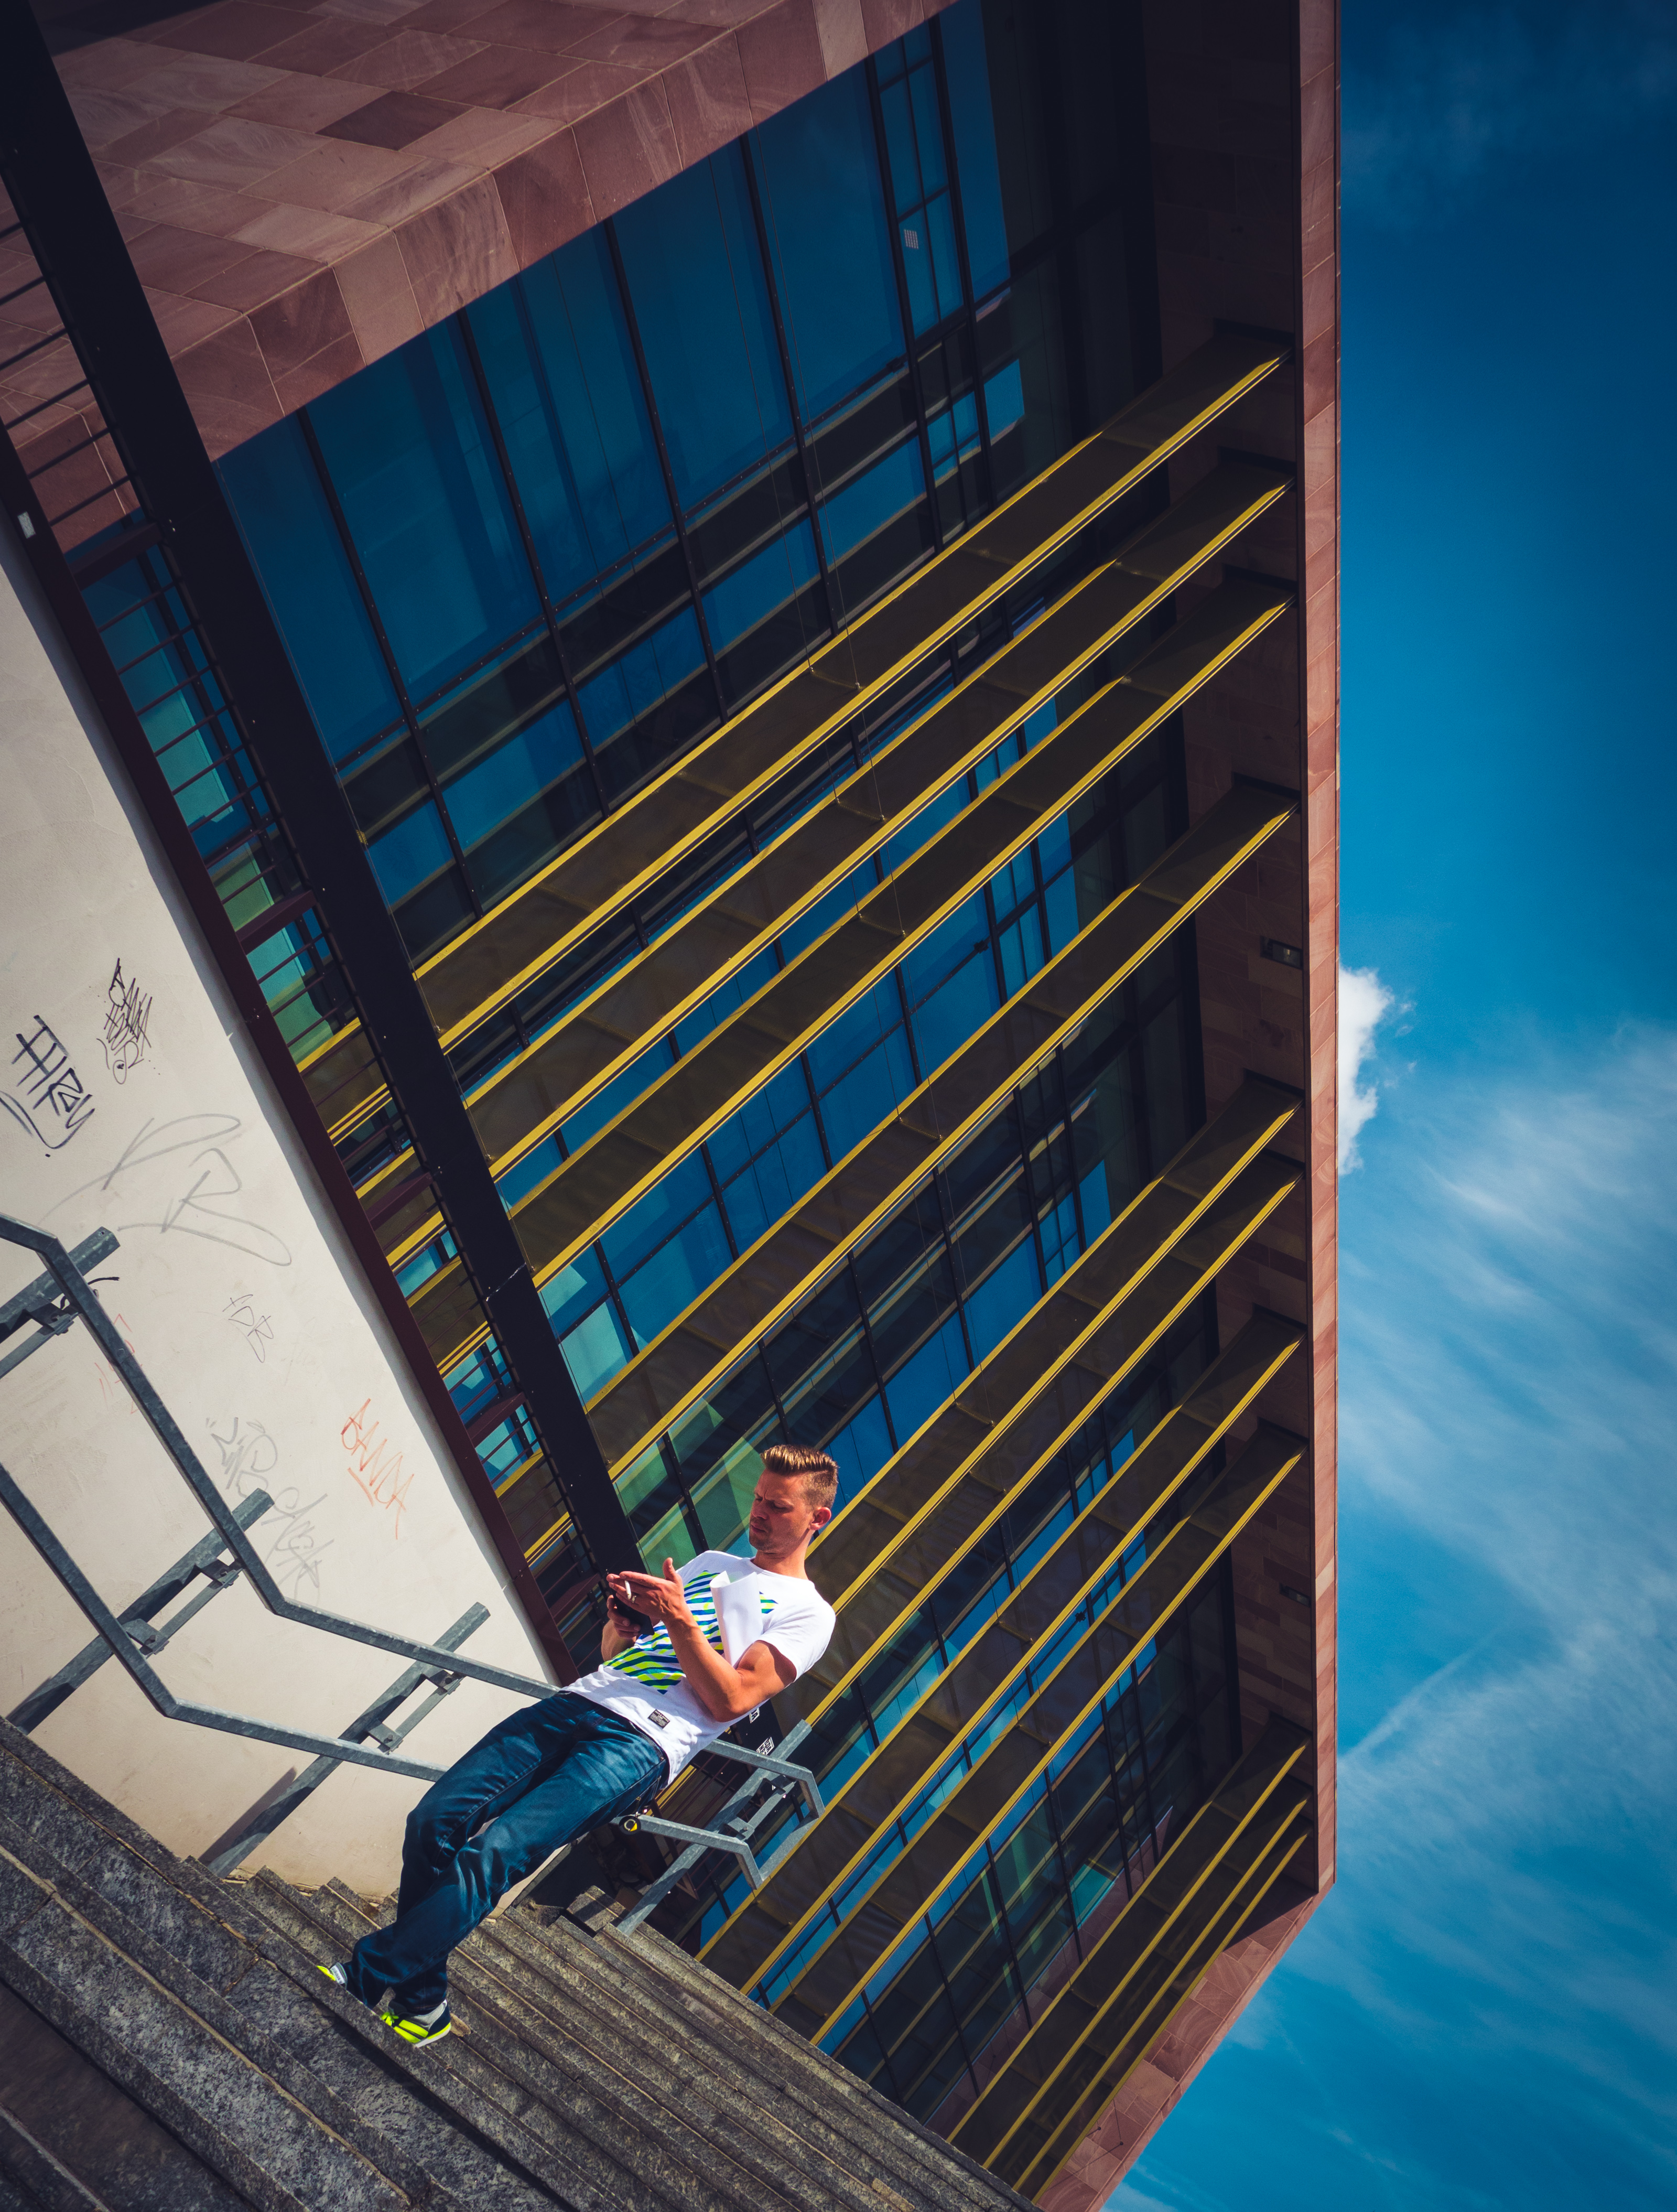
man, glass, building, skyscraper, reflection, color, blue, lines, design, stairs, windows, adidas, stripes, image, tags, schauspielhaus, screenshot, sonystreetphotographer, n rnberg